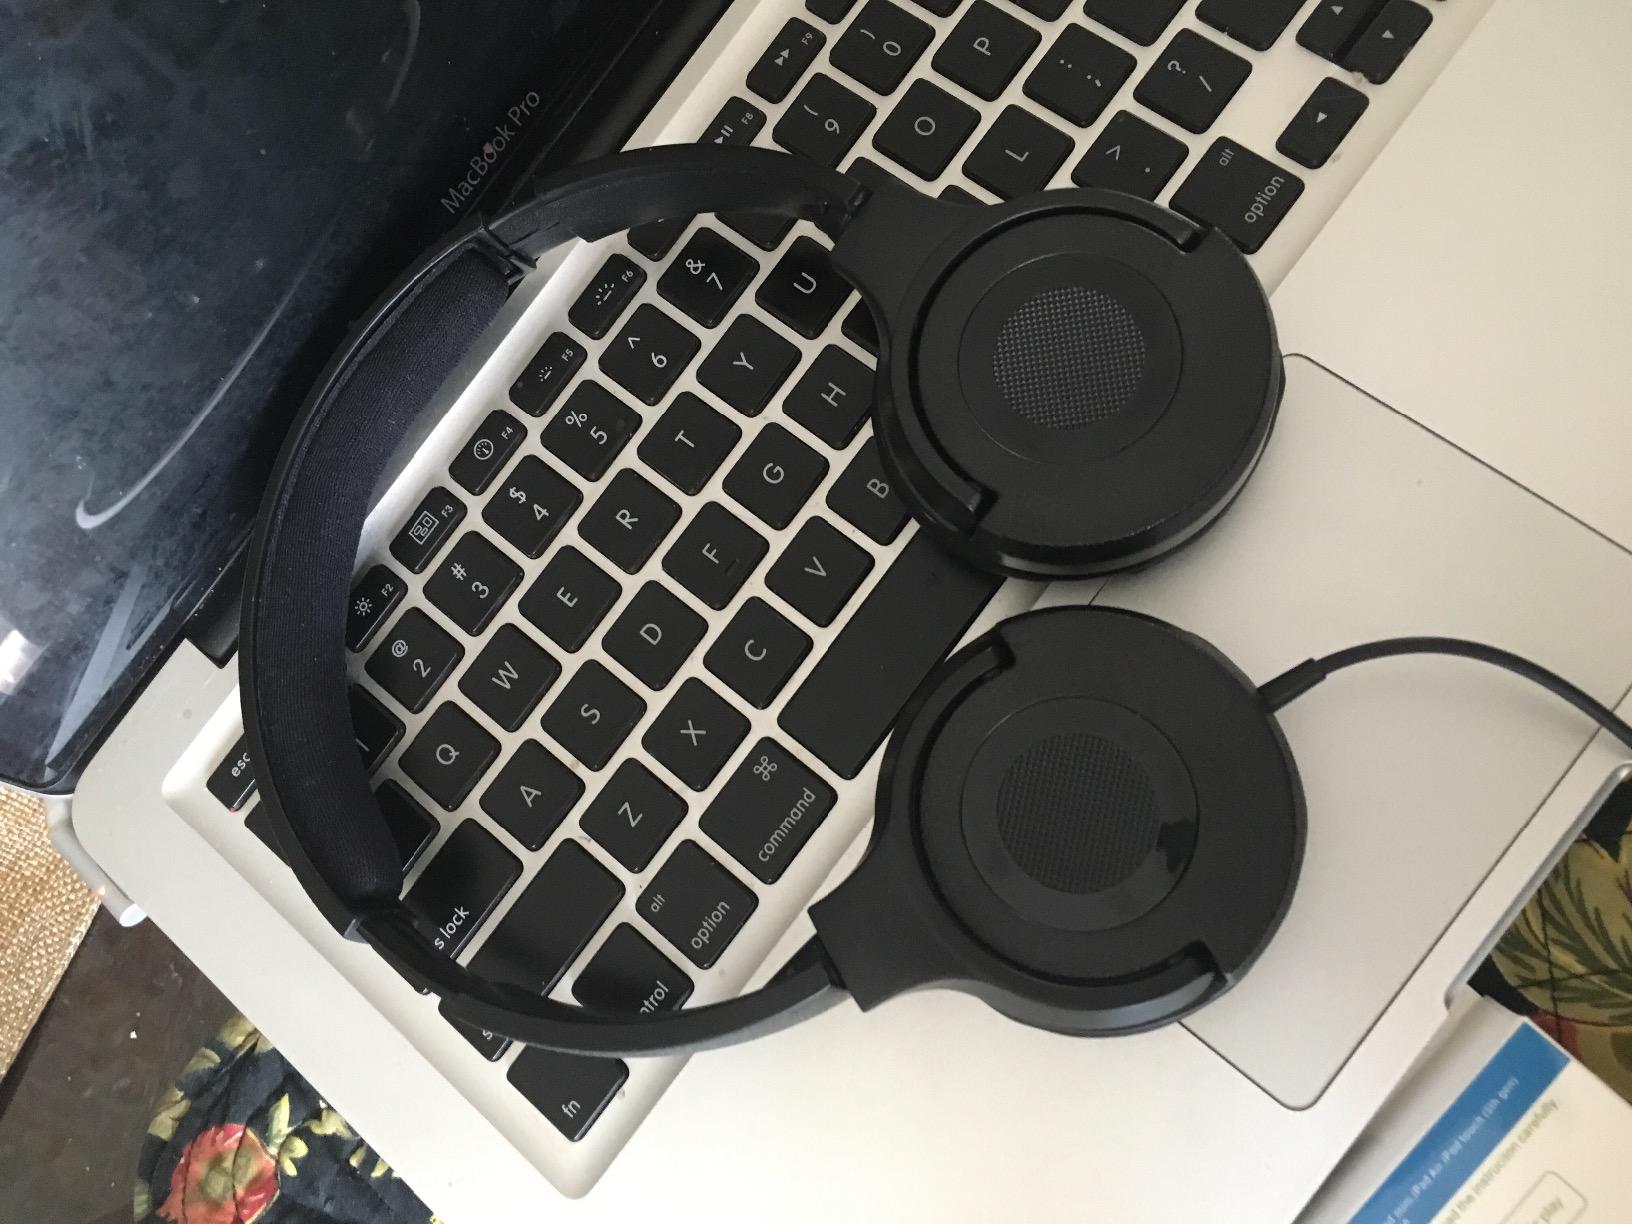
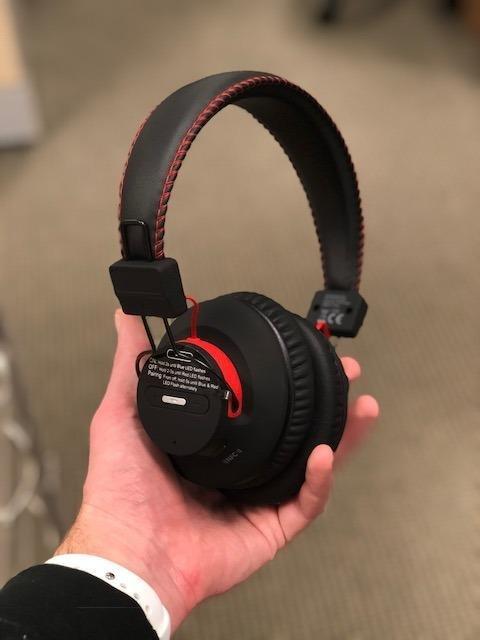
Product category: headphones
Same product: no